Kent Baer

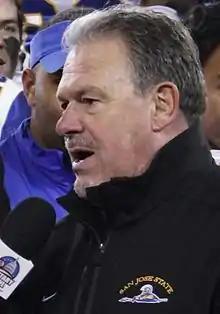
Baer after the 2012 Military Bowl

Kent Lex Baer (born May 2, 1951) is an American college football coach. He most recently was the defensive coordinator at the University of Montana, a position he held from 2018 to 2022. Baer served as the interim head football coach at the University of Notre Dame for one game in 2004 and at San Jose State University for one game in 2012.